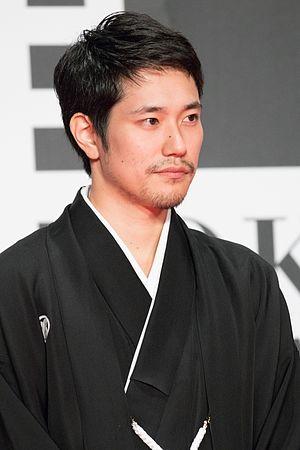
Ken'ichi Matsuyama, né le 5 mars 1985 à Mutsu au Japon, est un acteur japonais.